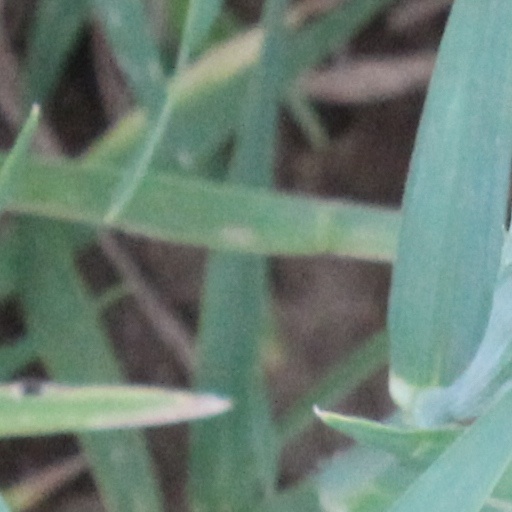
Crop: wheat